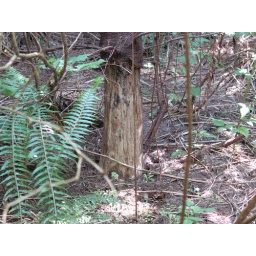
This tree was damaged by a bear scraping off the bark.